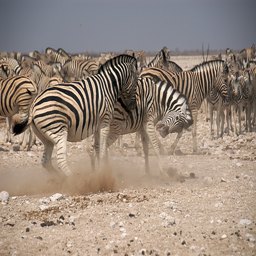
A herd of zebras running and fighting on a sandy area.
in a baron field a heard of zebras move about. 2 seem to be fighting
a group of zebras standing and playing on a dirt plain.
many zebras on a dirt ground with a sky background
A large group of zebra playing on a rocky terrain.